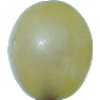
Label: Grape White 1